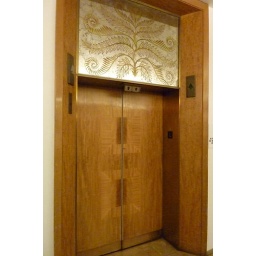
beautiful wooden elevator doors, with elegant mirror above